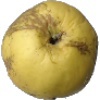
Label: Apple Golden 1